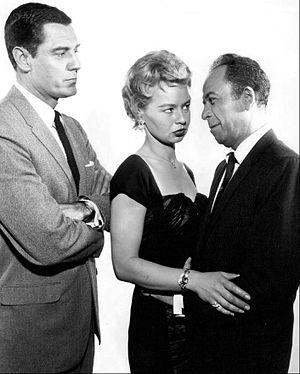
Peter Gunn est une série télévisée américaine policière en 114 épisodes de 26 minutes, en noir et blanc, créée et produite par Blake Edwards et diffusée entre le 22 septembre 1958 et le 18 septembre 1961 sur le réseau NBC.